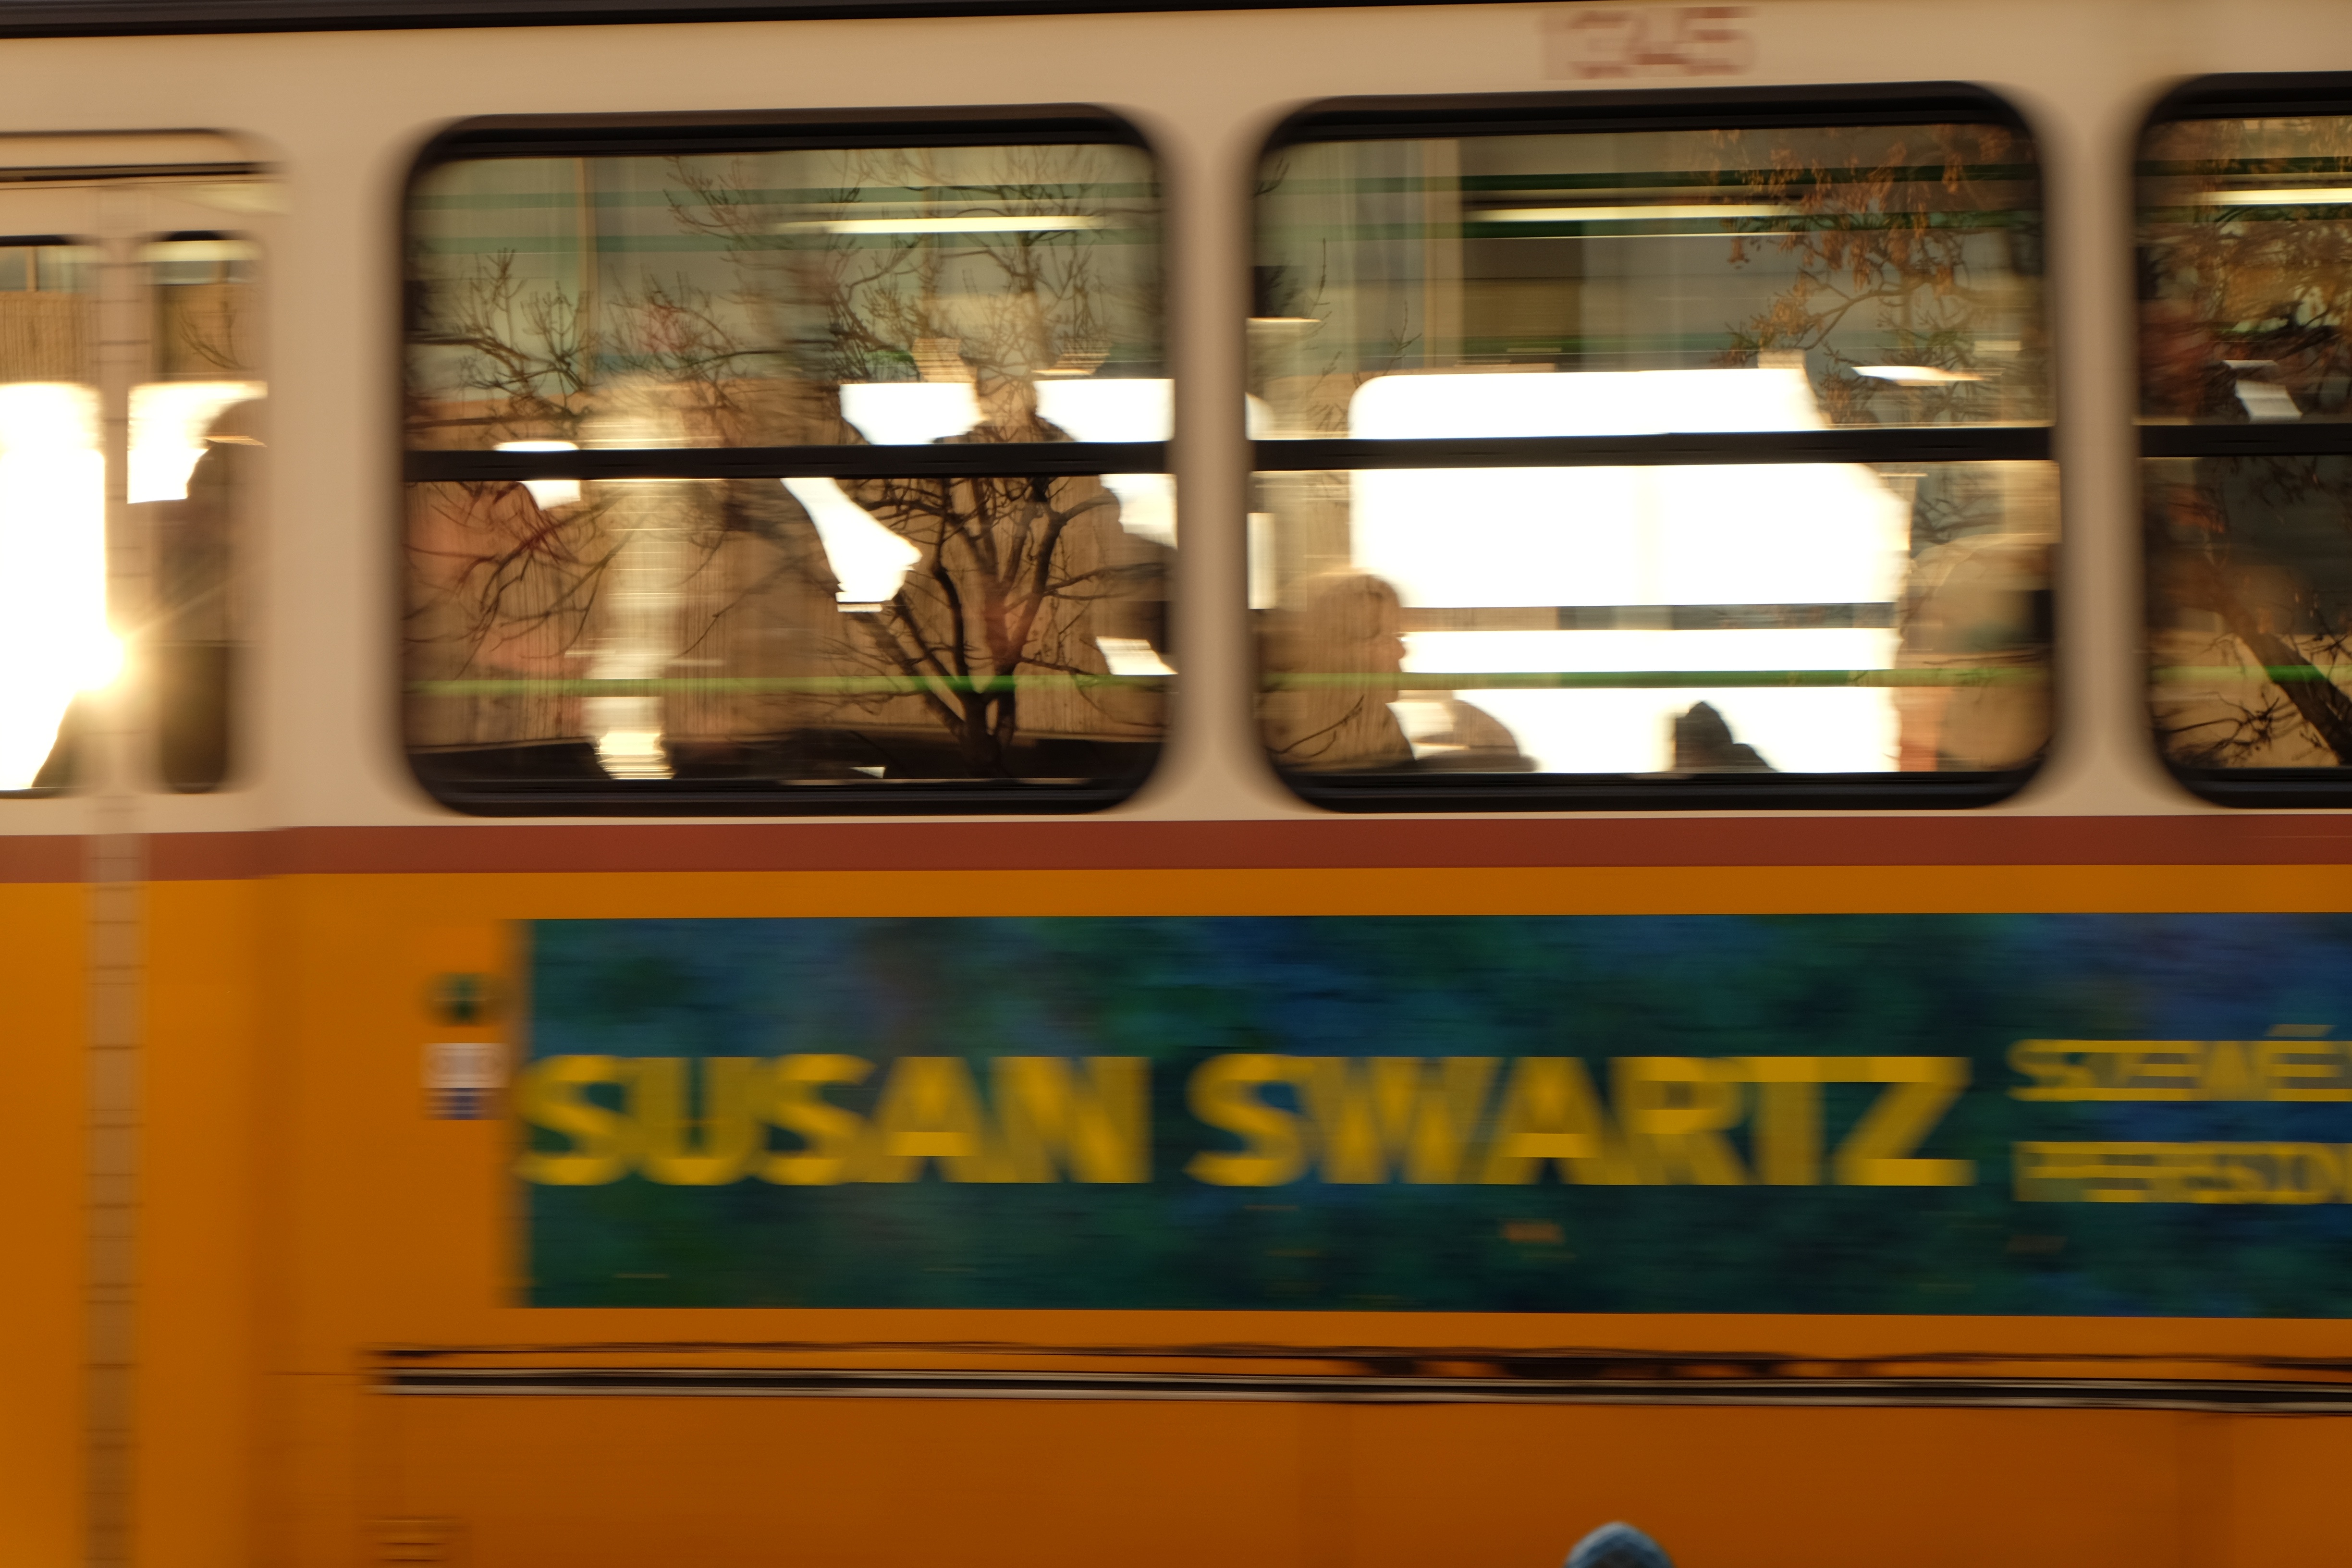
window, transport, vehicle, public transport, bus